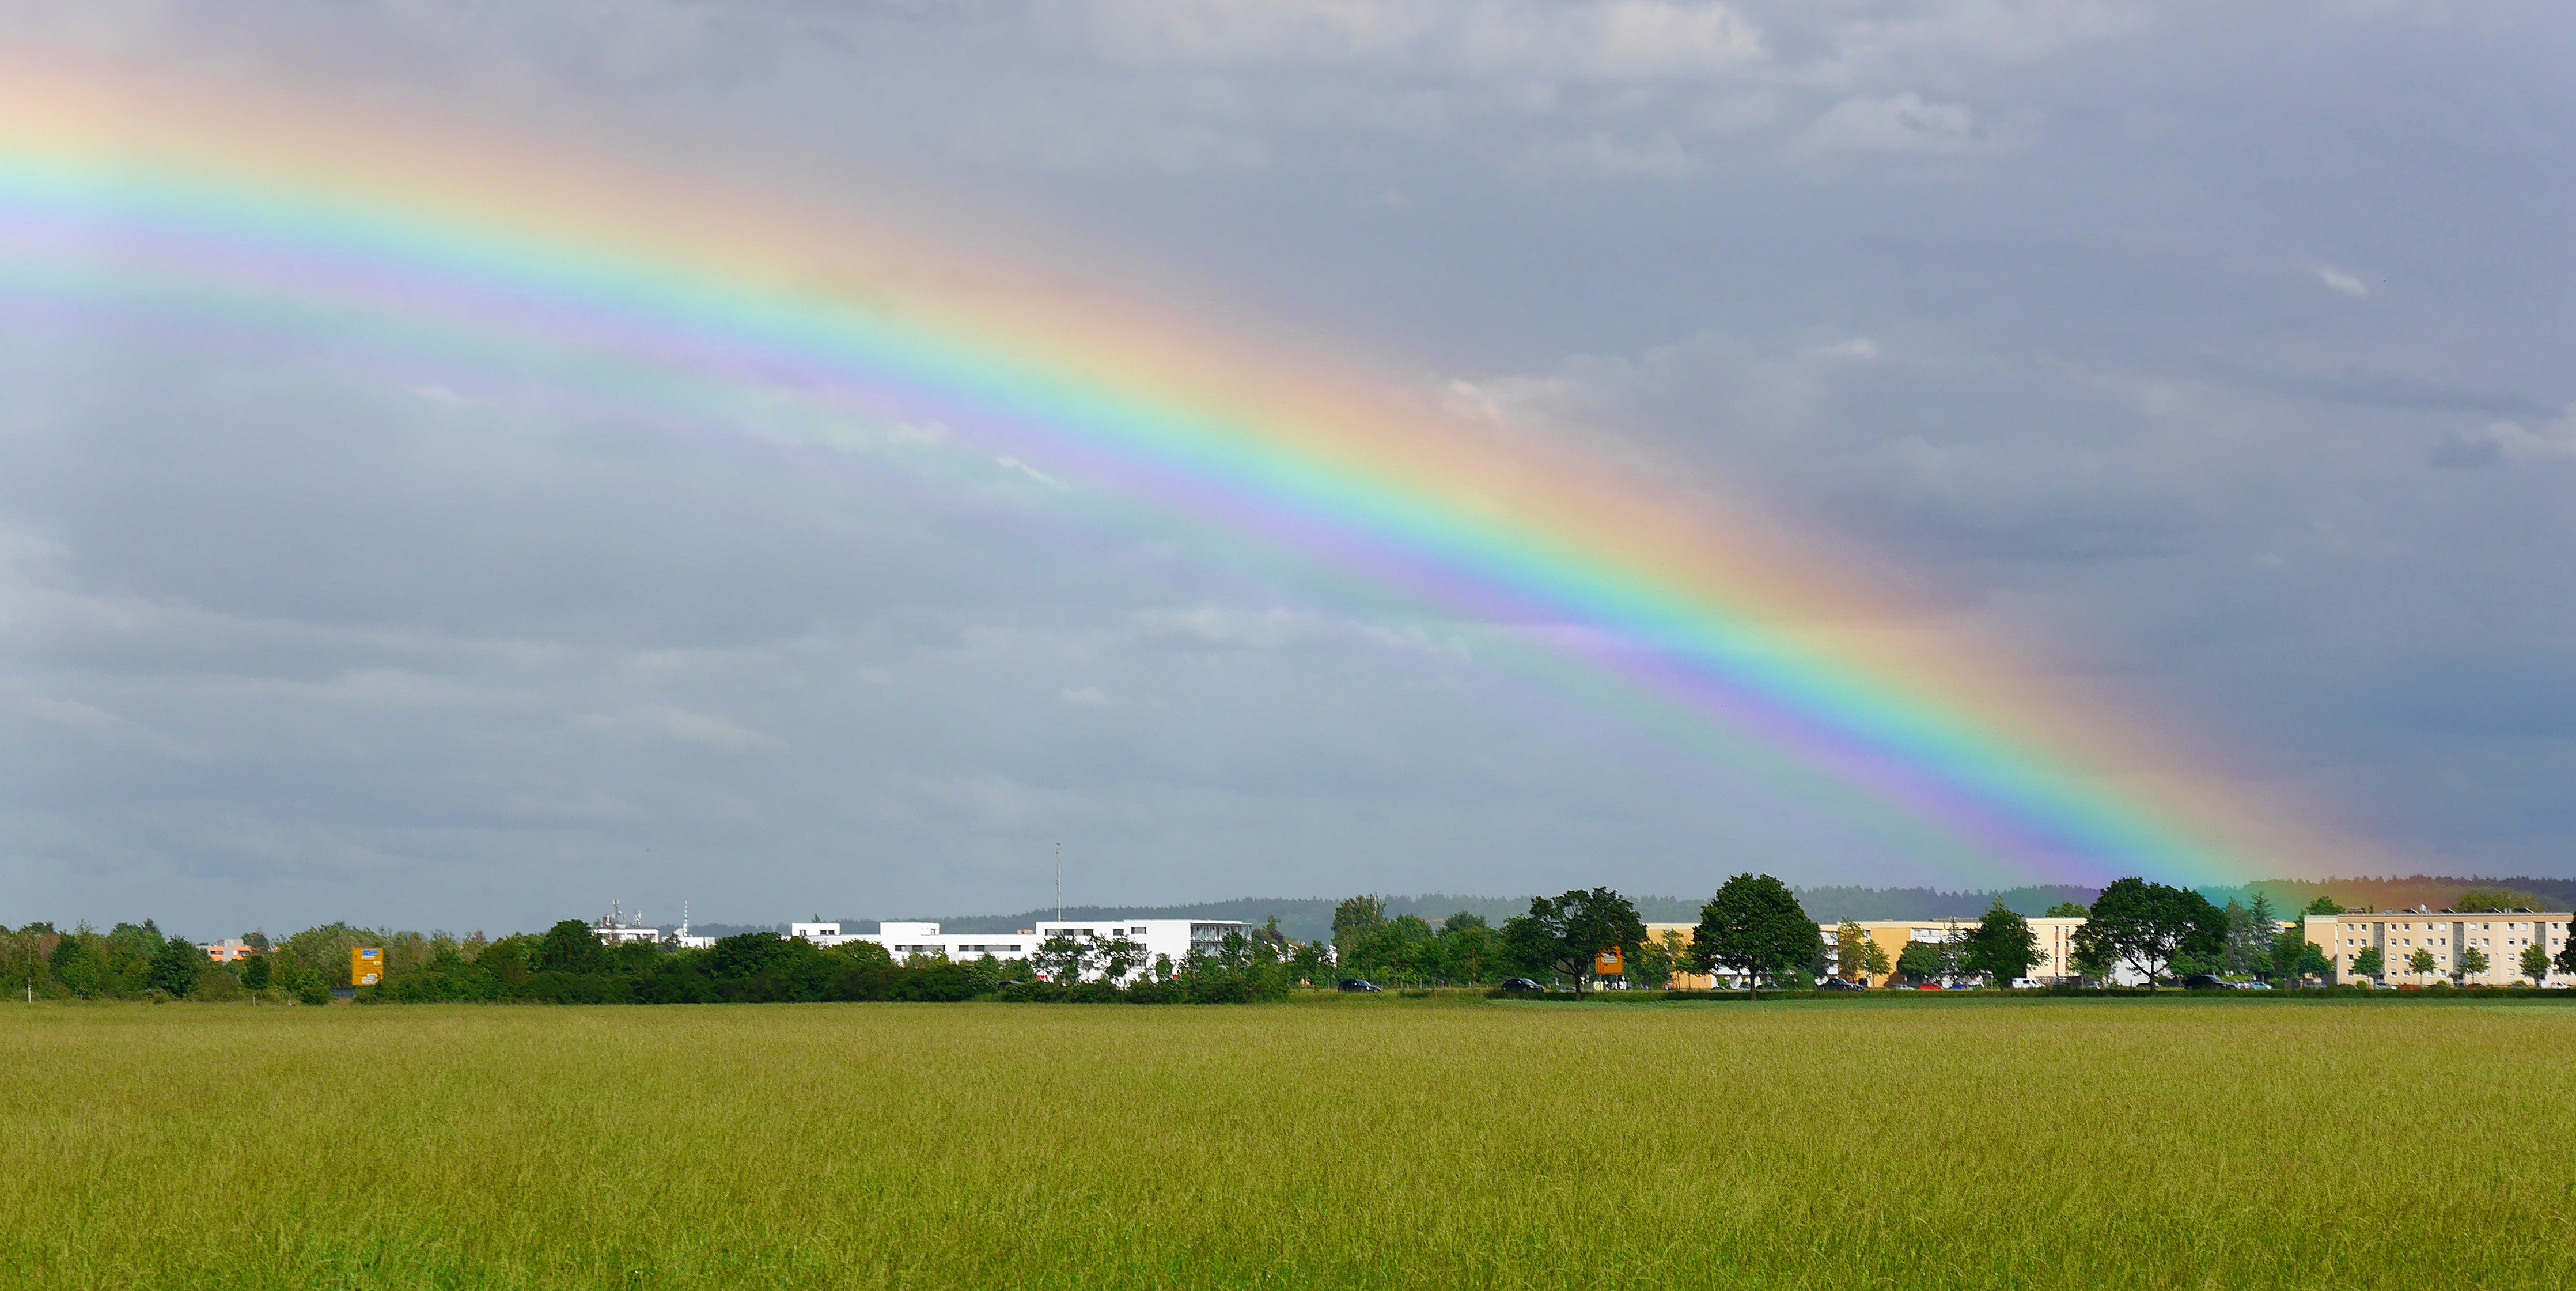
nature, sky, field, prairie, atmosphere, arch, plain, rainbow, grassland, meteorological phenomenon